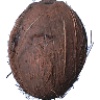
Label: cocos